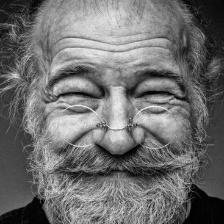
Label: faces